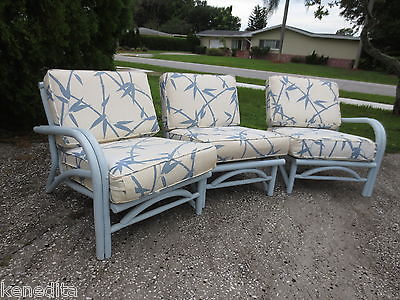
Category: sofa